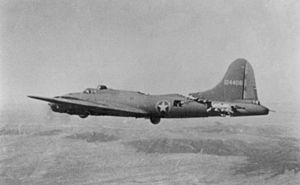
Boeing B-17 Flying Fortress / Bemærkelsesværdige B-17
All American efter kollisionen.
Boeing B-17 Flying Fortress er et firemotors tungt bombefly, udviklet i 1930erne for United States Army Air Corps. Det konkurrerede imod firmaerne Douglas og Martin for en kontrakt på at bygge 200 bombefly. Boeings model havde bedre specifikationer end begge konkurrenterne, og overtraf USAACs krav til flyet. Selv om Boeing tabte kontrakten fordi prototypen havarerede, bestilte USAAC yderligere 13 stk. B-17 til yderligere evaluering. Fra sin introduktion i 1938, blev B-17 Flying Fortress videreudviklet igennem adskillige designforbedringer, og endte med at blive verdens tredjemest producerede bombefly, efter B-24 og multirolle-flyet Ju 88.